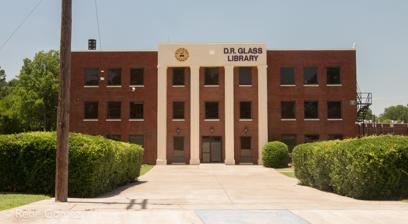
Building: D.R. Glass Library
Country: United States of America
Year built: 1948
United States historic place D.R. Glass Library at Texas College U.S. National Register of Historic Places Dominion Robert Glass Library Show map of Texas Show map of the United States Location 2404 North Grand Avenue, Tyler, Texas, U.S. Coordinates 32°22′25″N 95°18′44″W / 32.373611°N 95.312222°W / 32.373611; -95.312222 Built 1948 Architect McKissack & McKissack Architectural style Classical Revival Part of Texas College NRHP reference No. 07000128 Added to NRHP March 7, 2007 The D.R. Glass Library , or Dominion Robert Glass Library , is a historic building and academic library built in 1948, and located at the Texas College campus at 2404 North Grand Avenue, Tyler , Texas . It is listed on the National Register of Historic Places since March 7, 2007. History The D.R. Glass Library is part of Texas College, a historically black college , and was it designed by McKissack & McKissack , one of the oldest black-founded and owned architecture firms. The building was named after the former college president, Dominion Robert Glass (1895–1968). It is part of the HBCU Library Alliance . McKissack & McKissack also designed the President's House at Texas College (1942), another NRHP listed building. See also National Register of Historic Places portal Texas portal National Register of Historic Places listings in Smith County, Texas References